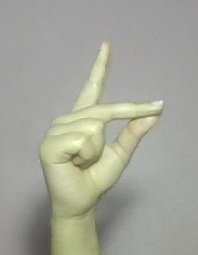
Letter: ta